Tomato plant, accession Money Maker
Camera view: vertical (180 deg); turntable rotation: 60 degrees
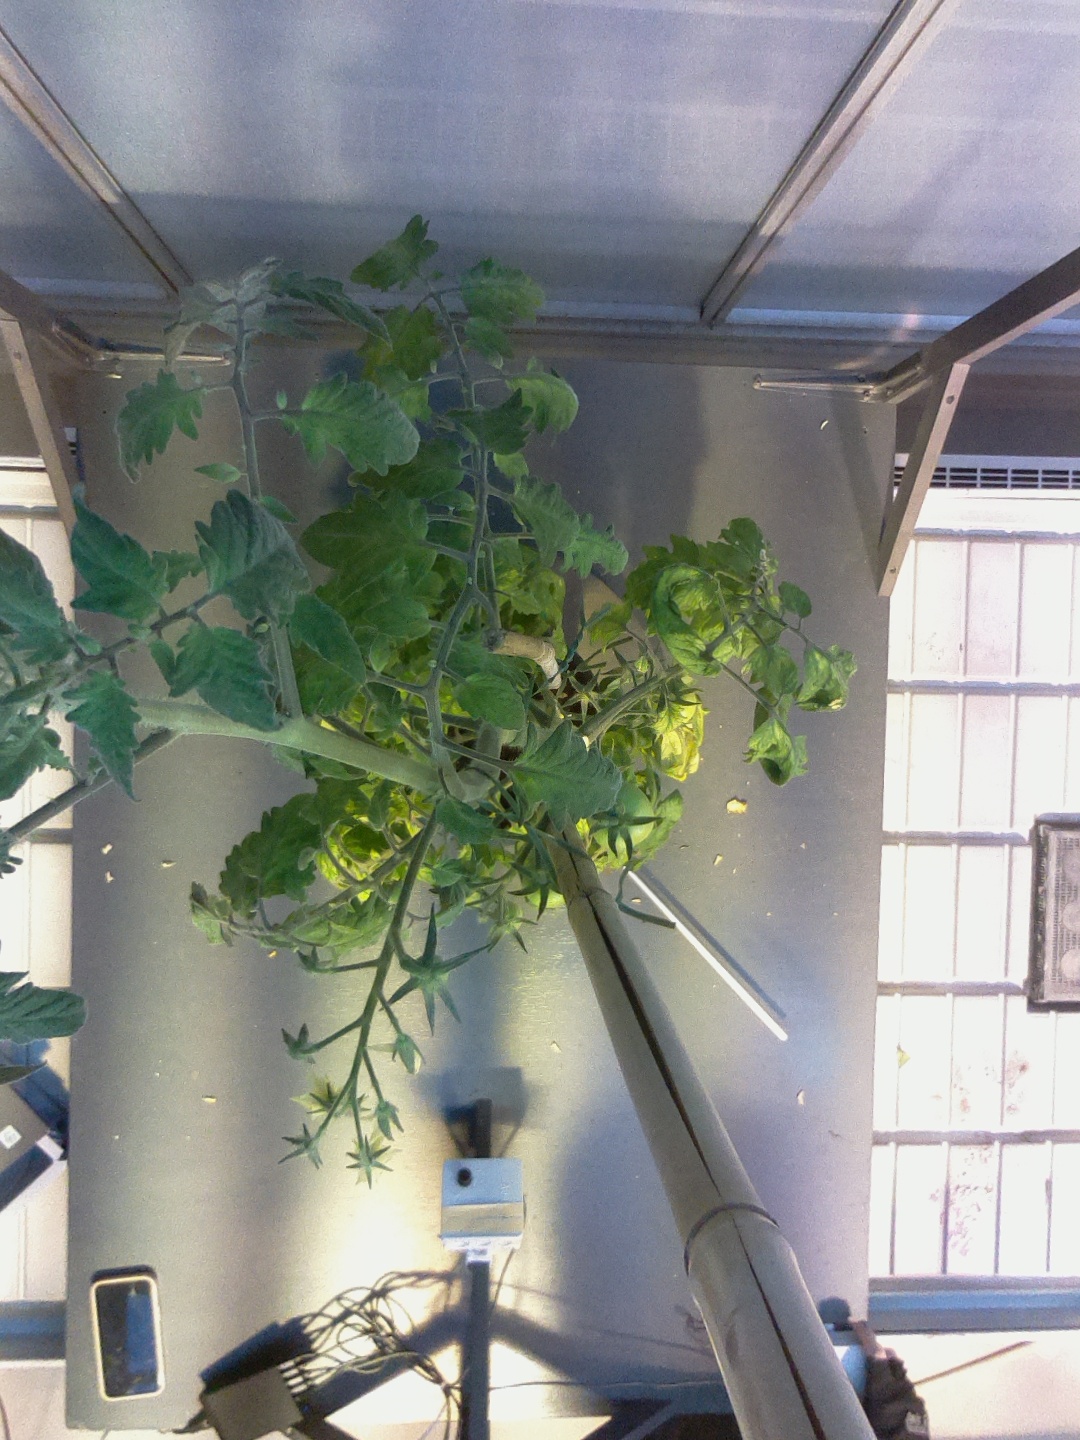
BBCH growth stage 74: 40%-50% of final fruit size